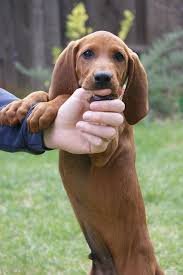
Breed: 207-n000045-redbone